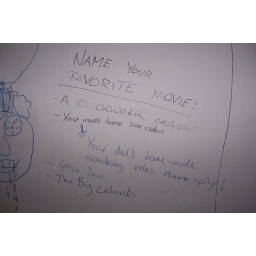
Found in the gents toilet on the ground floor of Glasgow University Library. I like that Space Jam made the list.